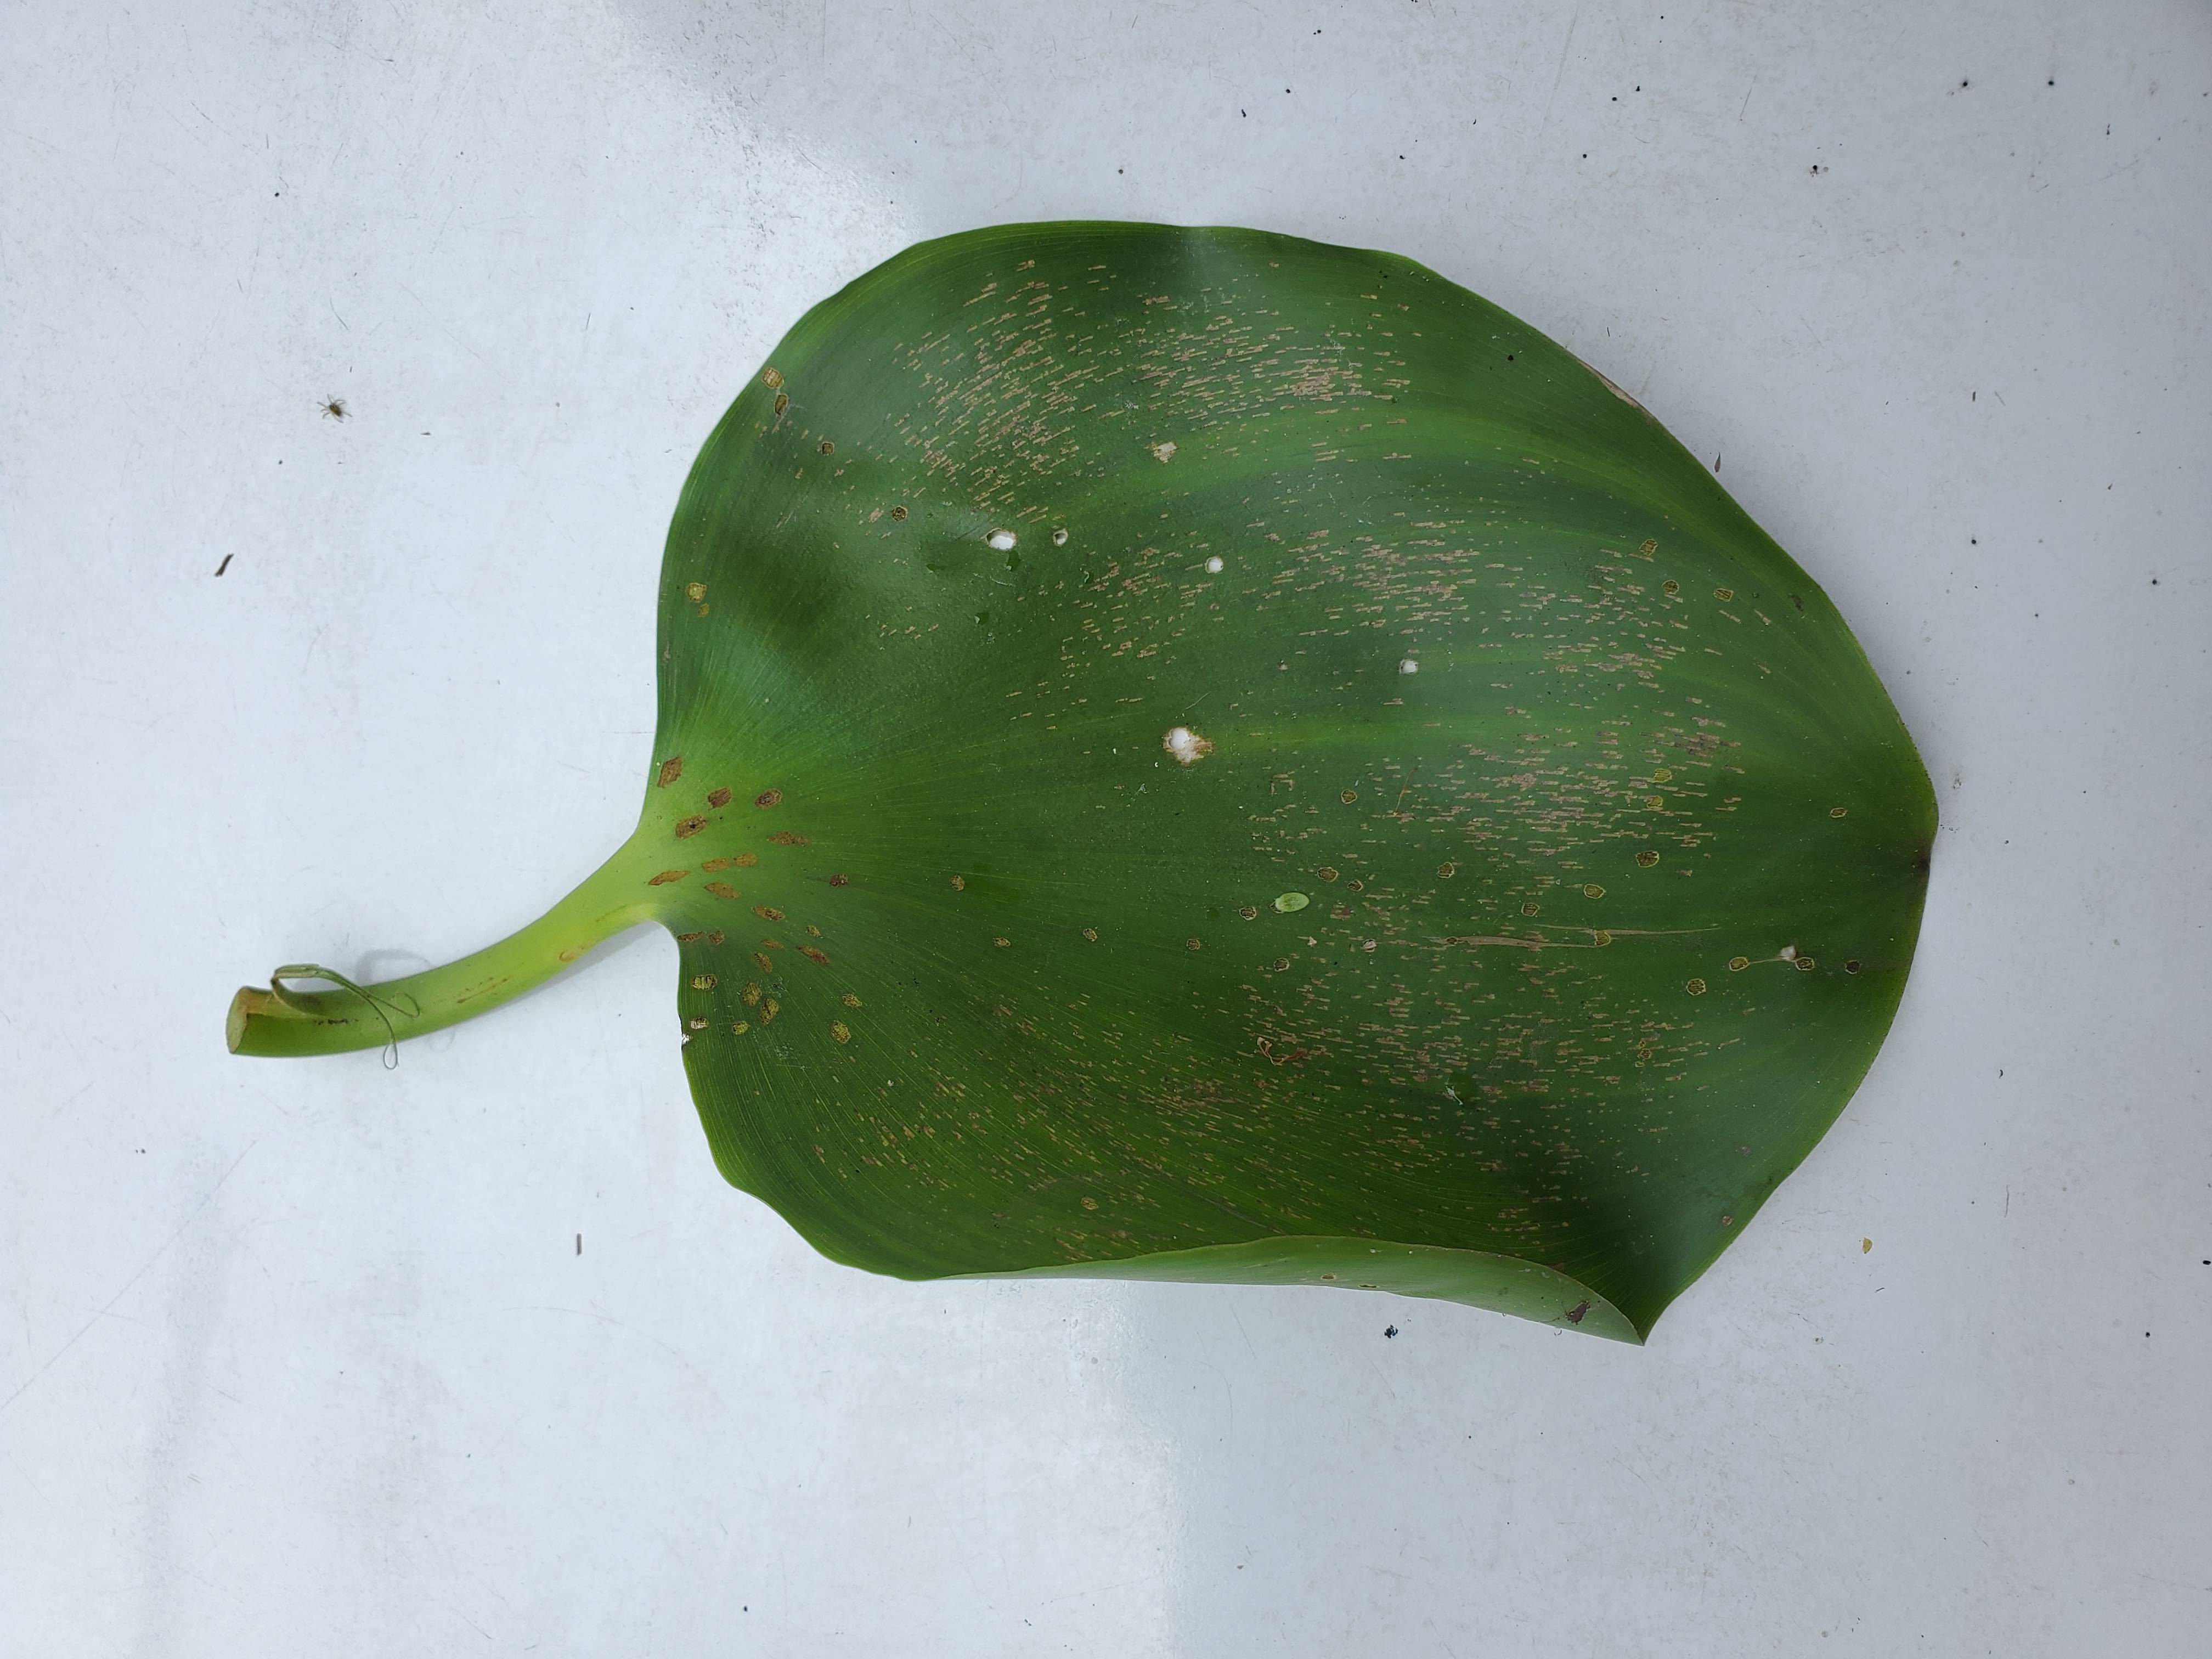
Species: Common Water Hyacinth (Eichornia crassipes)